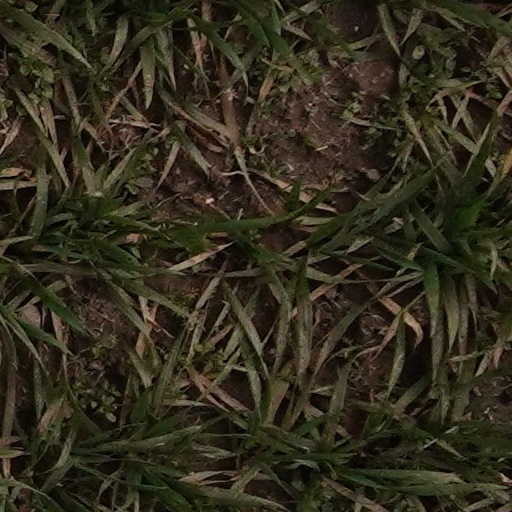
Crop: wheat